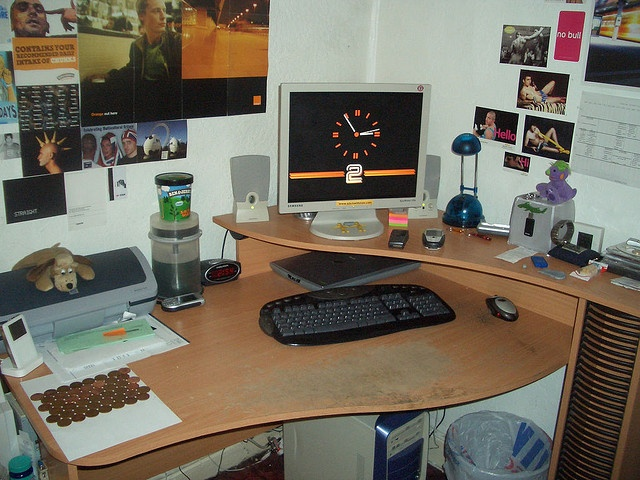
A computer sitting on top of a wooden desk.
a two shelf desk with a monitor keyboard and mouse
Every computer techie deserves a corner of his own.
A computer sits on top of a desk in a room.
A desk with a stuffed animal, keyboard, a monitor, speakers and a mouse on it.